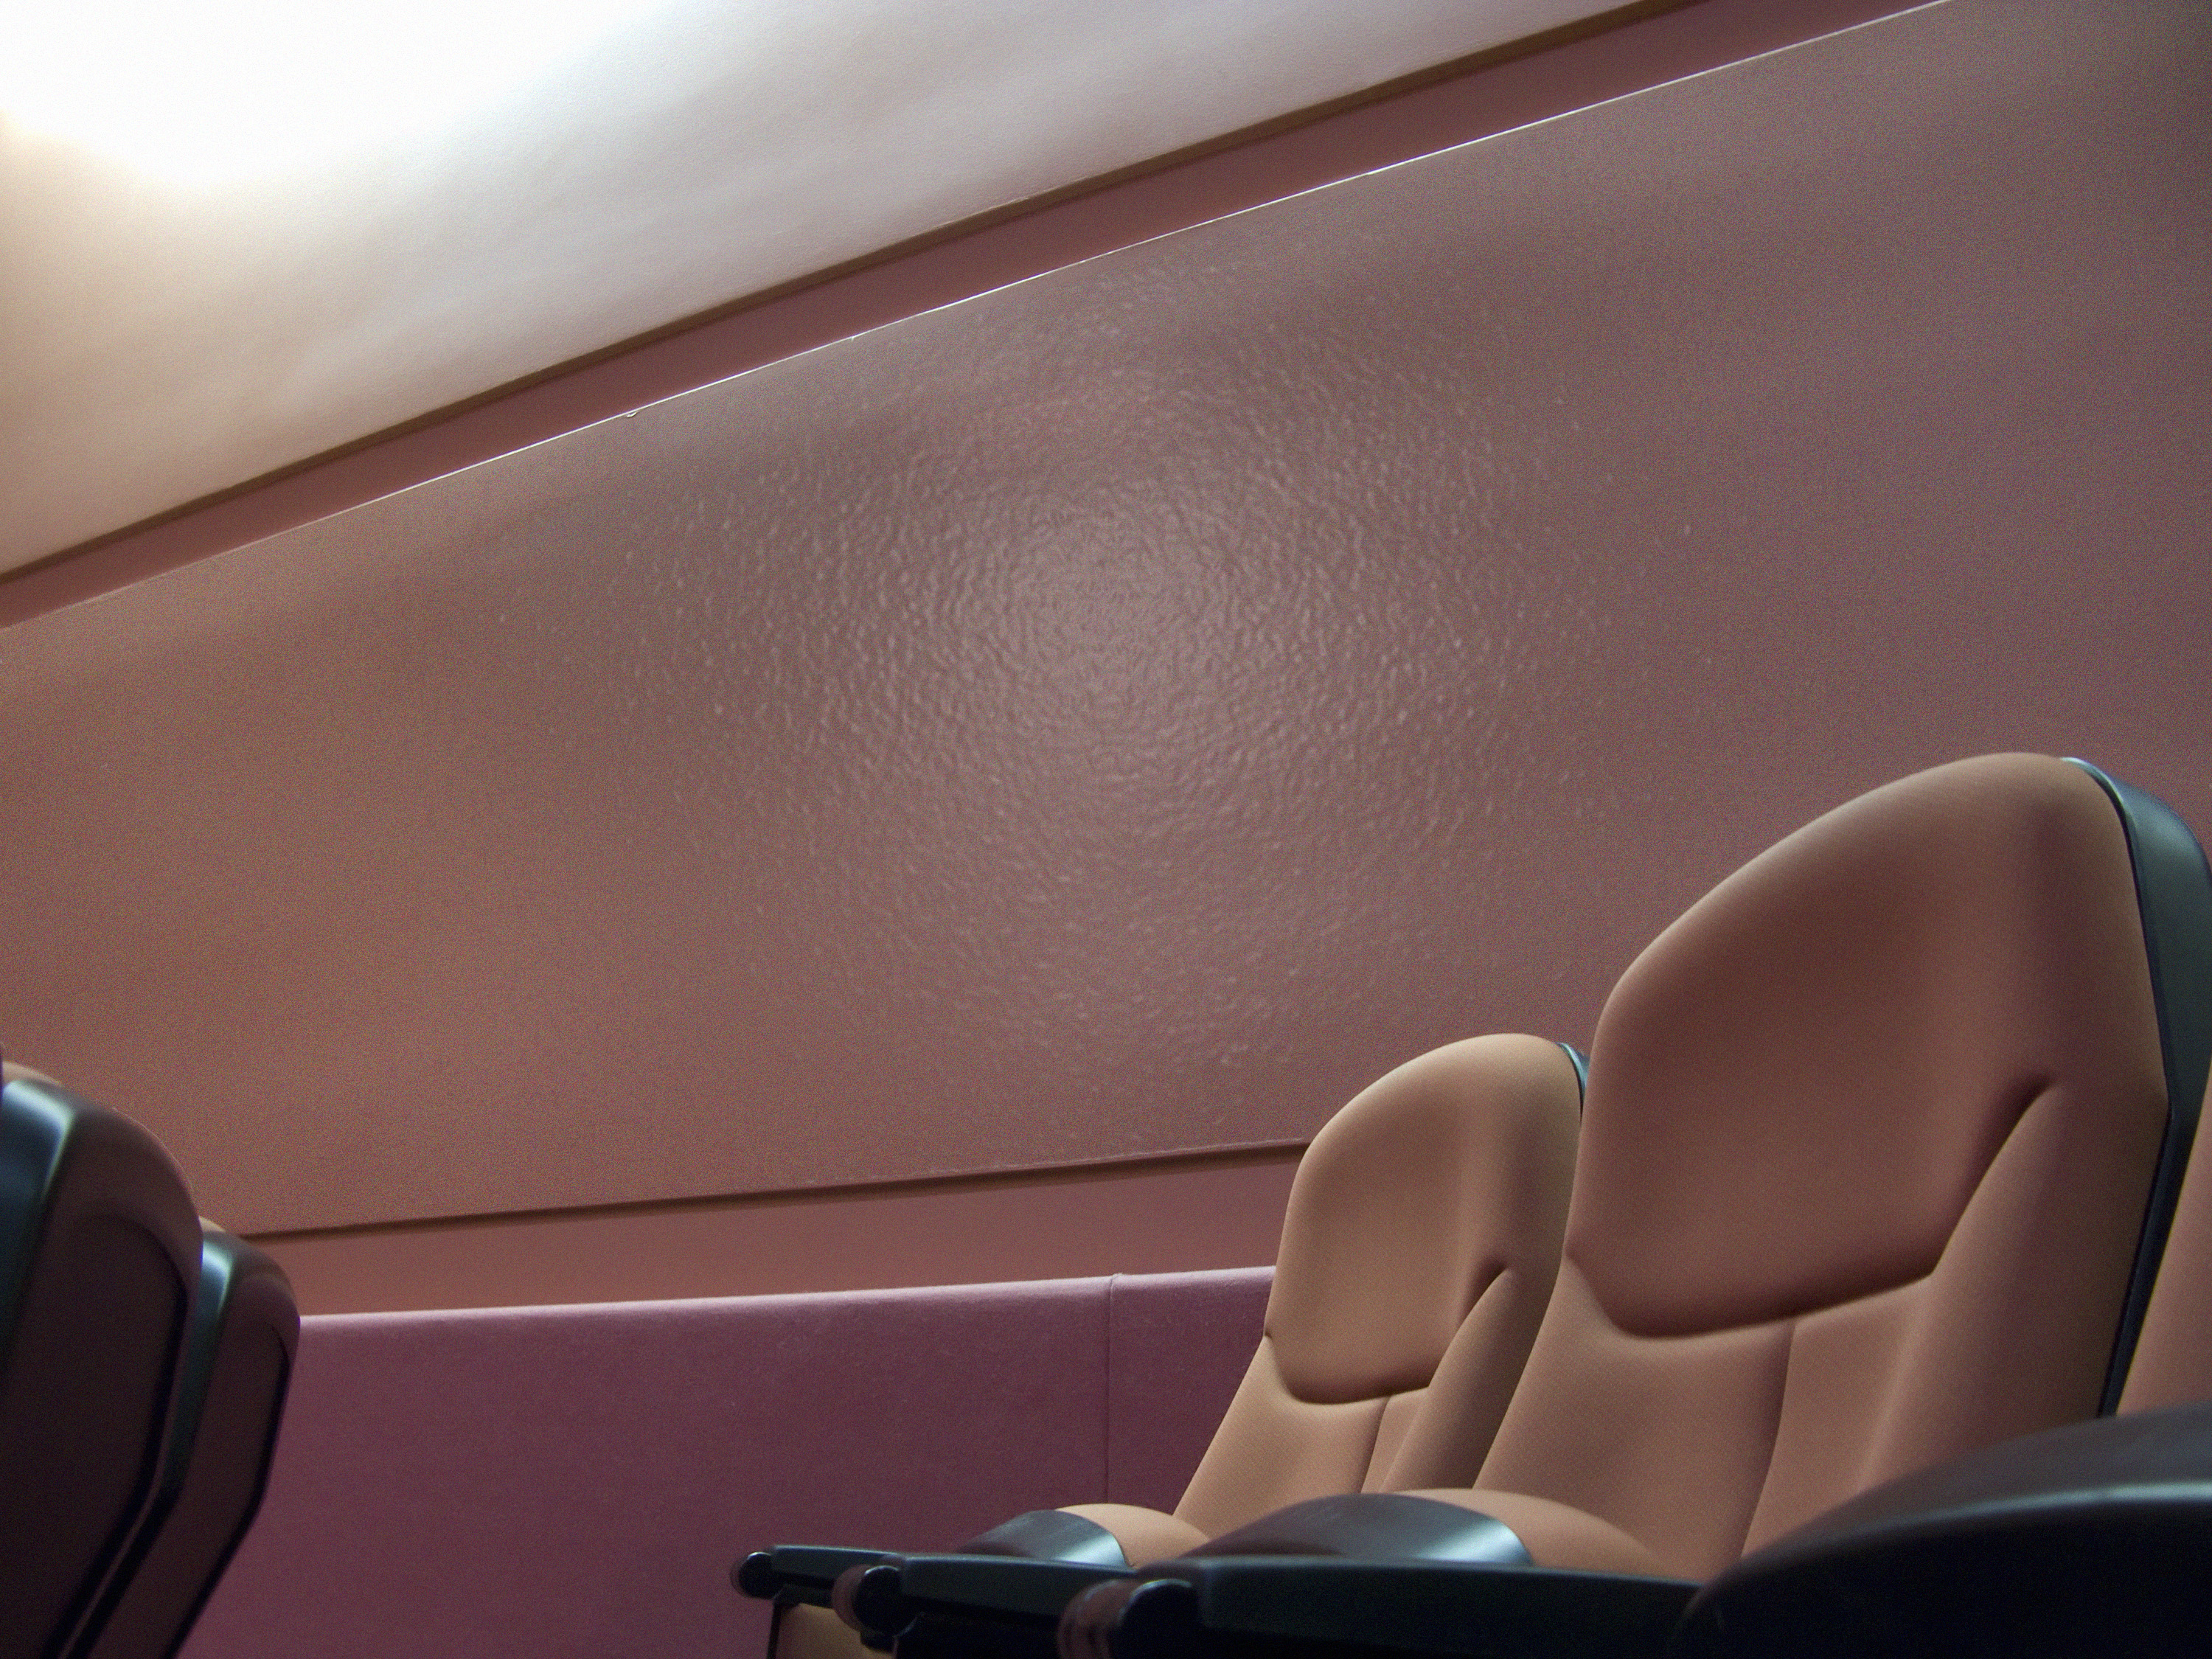
leg, furniture, room, arm, human body, chairs, theater, sacramento, screenshot